Answer in natural language. Which object is closer to tripod floor lamp with white shade, white color dining table or sixdrawer dresser in gray? Choose between the following options: sixdrawer dresser in gray or white color dining table
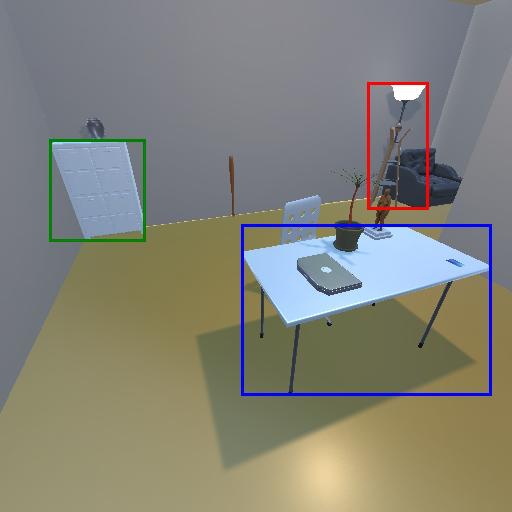
<answer>white color dining table</answer>